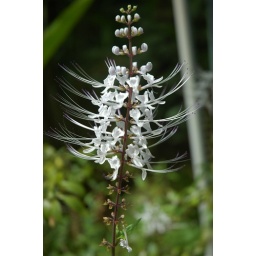
Very elegant white flower at the Hawaii Tropical Botanical Garden near Hilo